Job 600

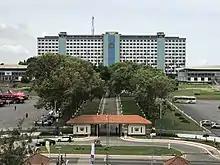
Entrance to Ghana's Parliament House with Job 600 in the background

Job 600 is a Government building in Accra, Ghana. The post-independence structure, which is just behind the Parliament House, was commissioned by Dr. Kwame Nkrumah, the first President of Ghana, in 1965. The building underwent massive renovation to serve as an office complex for Members of Ghana's Parliament and was completed in 2016.